Siege of Wiener Neustadt

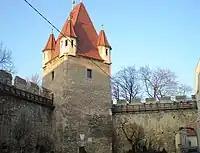
Tower at the northwestern corner of Wiener Neustadt's defensive wall

Wiener Neustadt was a well-defended and equipped fortress town of its time. The town was surrounded by three ditches and a powerful rectangular chain of ashlar stone walls, the suburbs were protected by a wide water ditch against sudden attacks, with four gate exits on drawbridges to the city. At the Ungarthore stood the ducal castle with high walls and four stone towers. At the back of the castle laid the Thiergarten enclosed by a deep moat. The surrounding area was swampy and gritty, which complicated the task of the besiegers. The fortifications were provided with arquebuses and machines with a fire range of 2.000 steps.